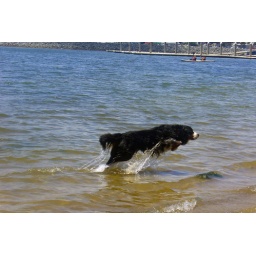
11 - dog playing in water 2